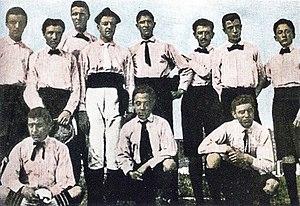
La Juventus Football Club ou JFC, désignée aussi Juventus Turin ou plus familièrement appelée la Juve, mais également surnommée la Vecchia Signora ou bien encore les Bianconeri en italien, est un club de football professionnel italien basé dans la ville de Turin, dans la région du Piémont, dans le nord de l'Italie.